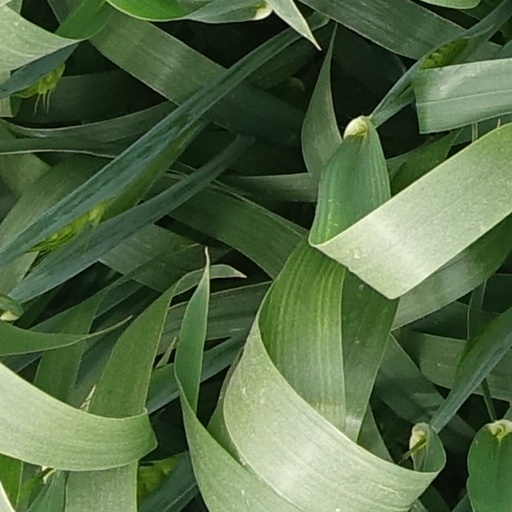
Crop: wheat